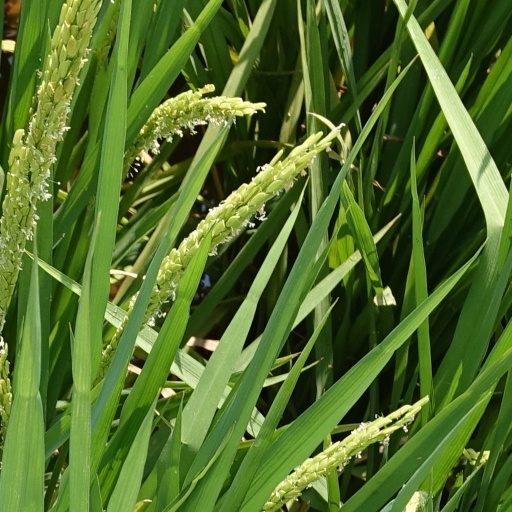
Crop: rice